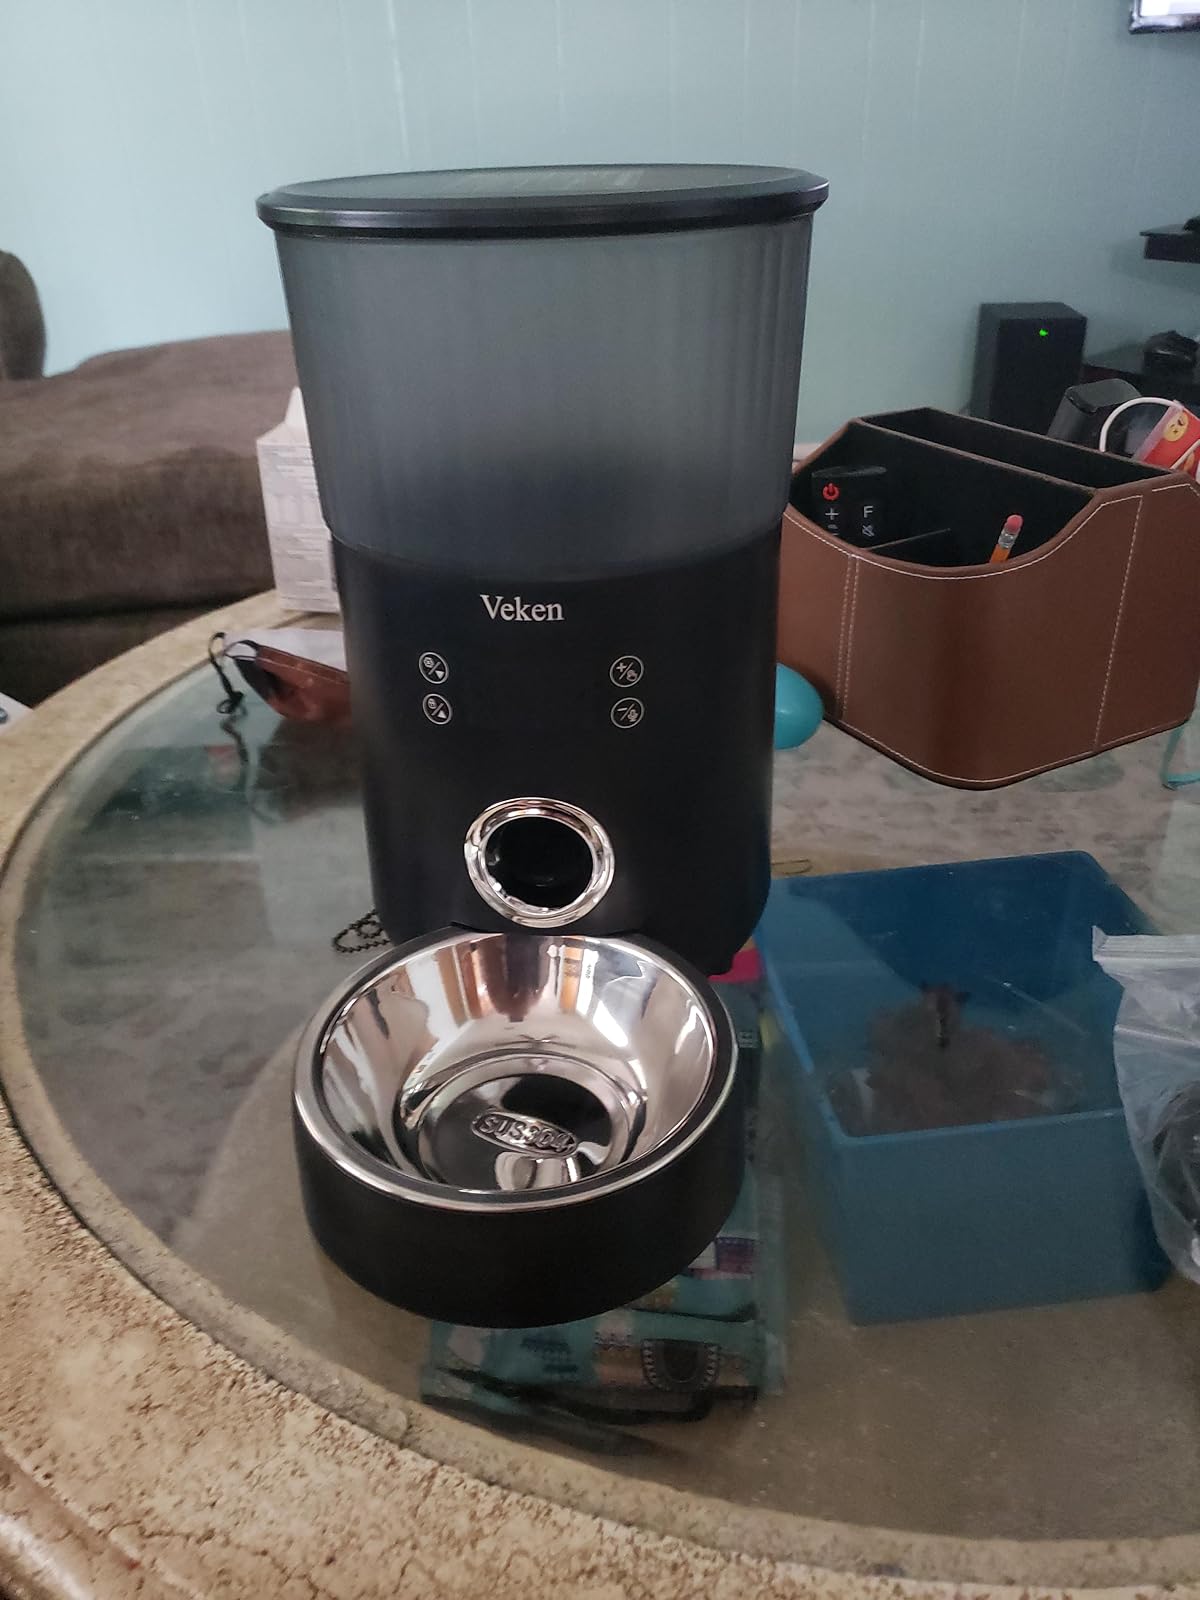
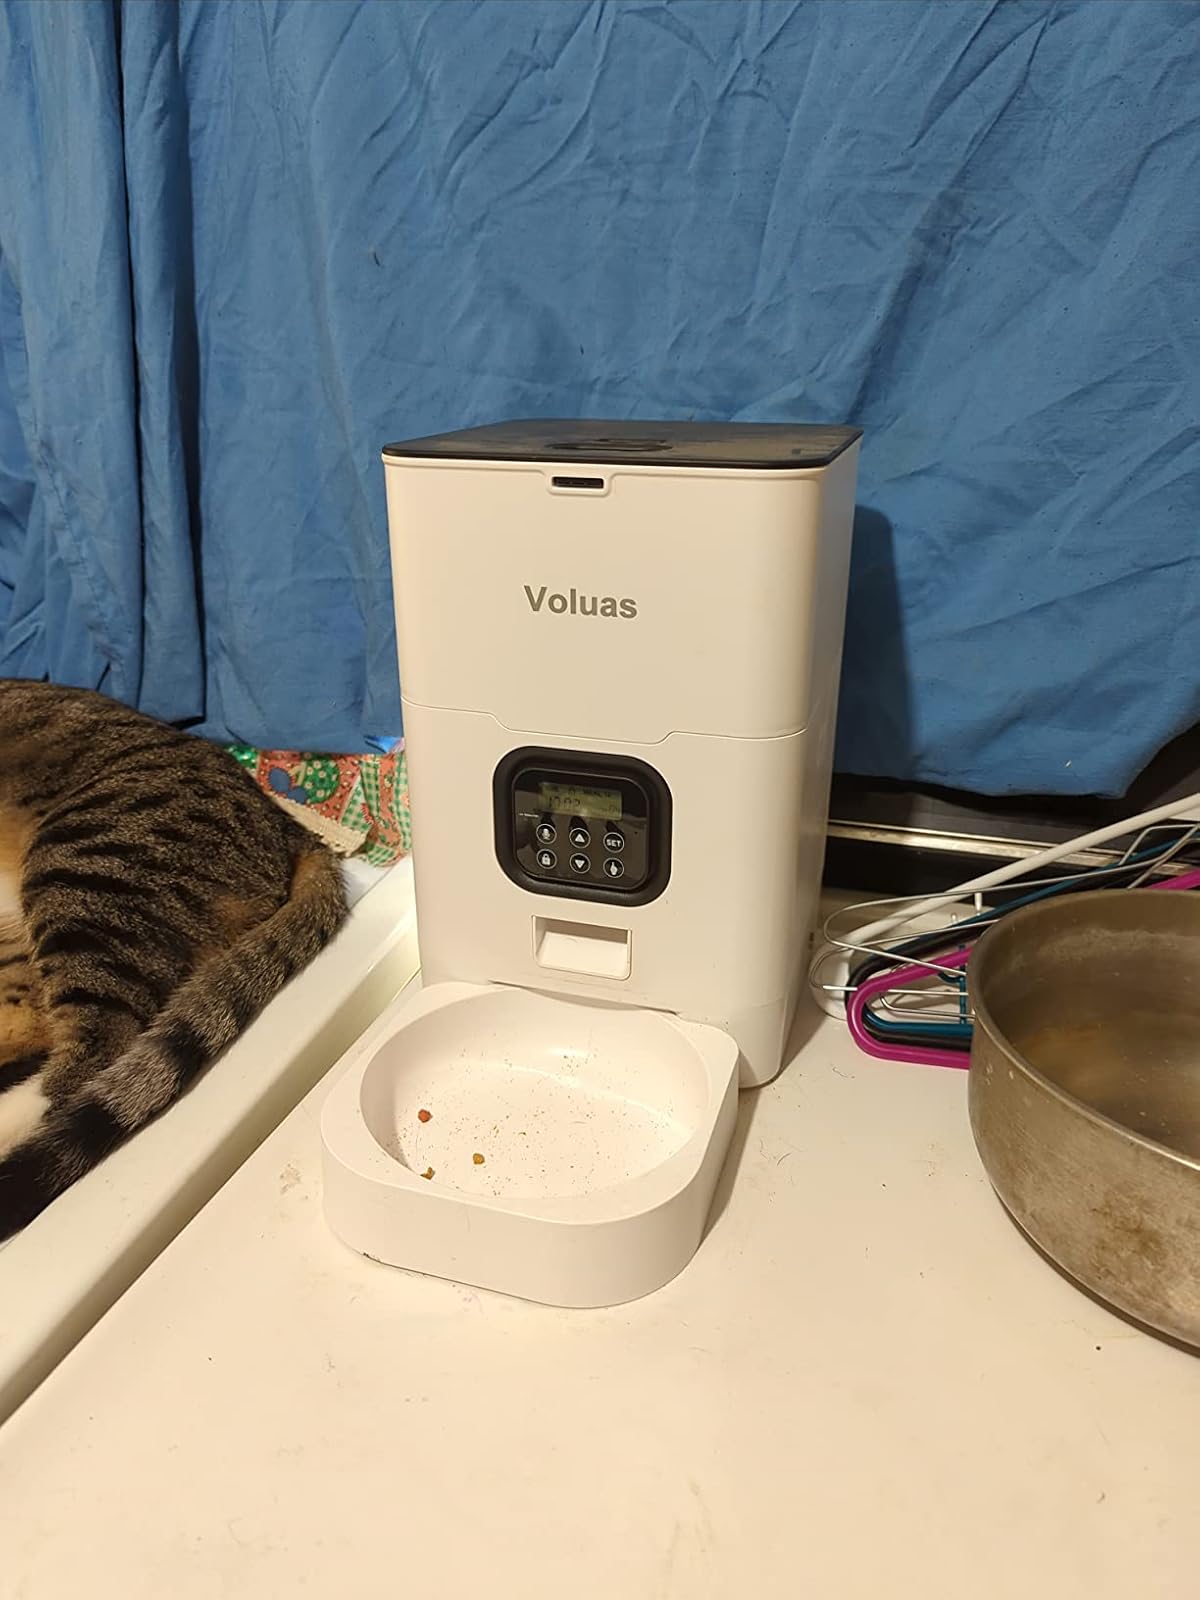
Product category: items_feeder
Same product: no